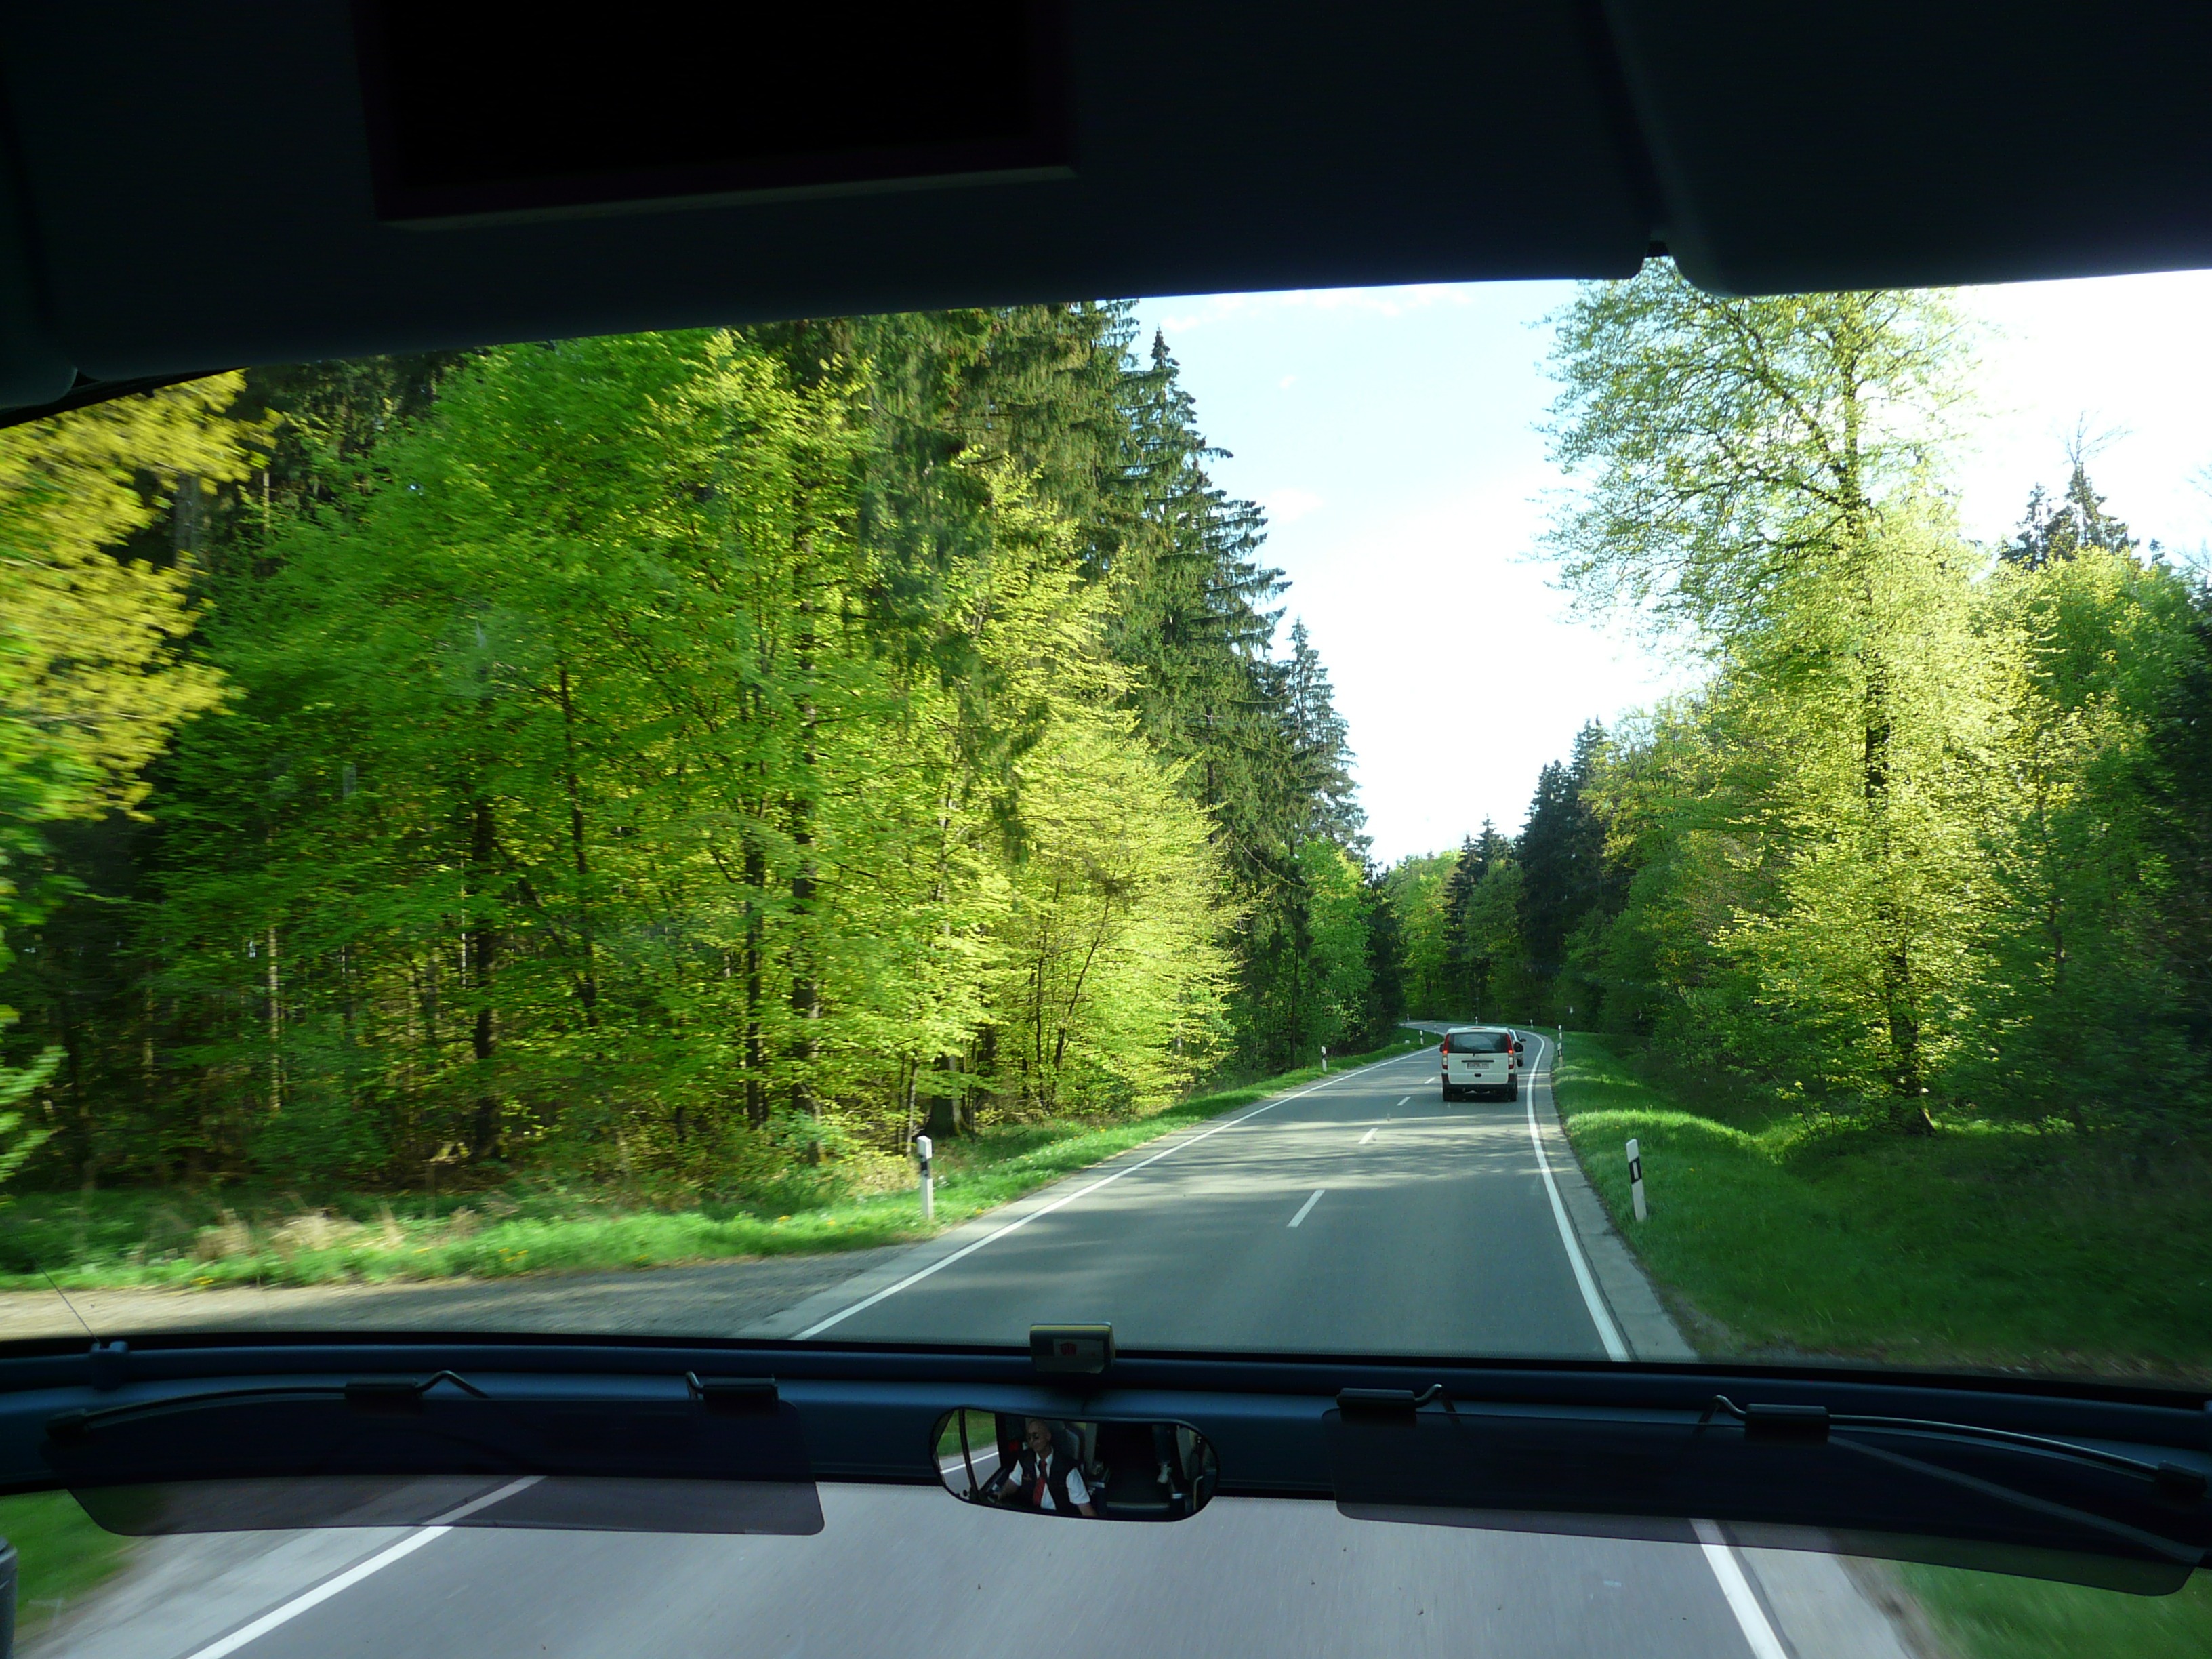
road, car, window, glass, driving, travel, green, vehicle, exit, drive, windshield, bus ride, road trip, bus, overview, automotive exterior, automotive window part, the front cover is